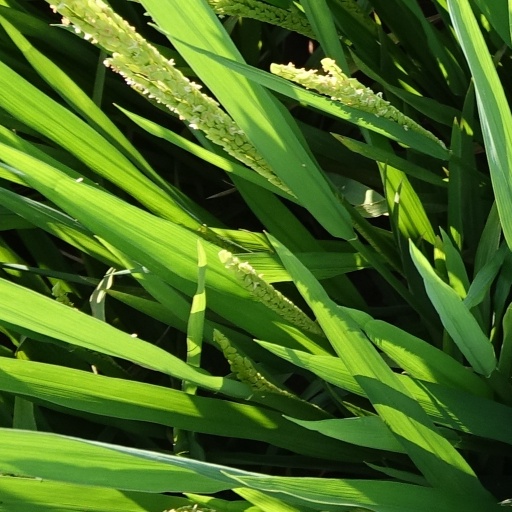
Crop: rice